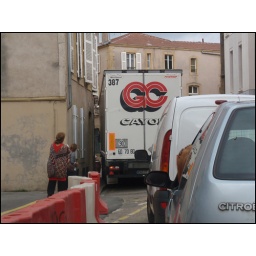
Stuck truck in a little street